Harry Derbidge

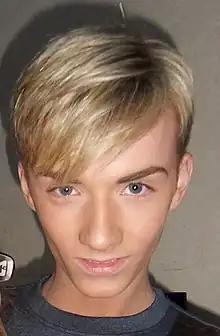
Derbidge in 2012

Harry Eric Derbidge (born 3 April 1994) is an English television personality, known for being an original cast member on the ITVBe reality series "The Only Way Is Essex", having appeared from 2010 to 2011, 2014 and from 2020 onwards.